Meri Doli Tere Angana

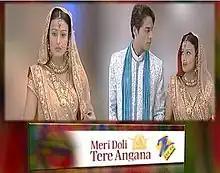
A promotional logo image of "Meri Doli Tere Angana".

Meri Doli Tere Angana was a Hindi TV serial that aired on Zee TV. It was based on the concept of a struggle of a woman who is totally committed and believes in herself. It's her strength that will stand by her through the difficult times. Produced by Rahul Bhat and Sharika Sharma Bhat under their home production banner Filmtonic Entertainment (Pvt) Ltd.